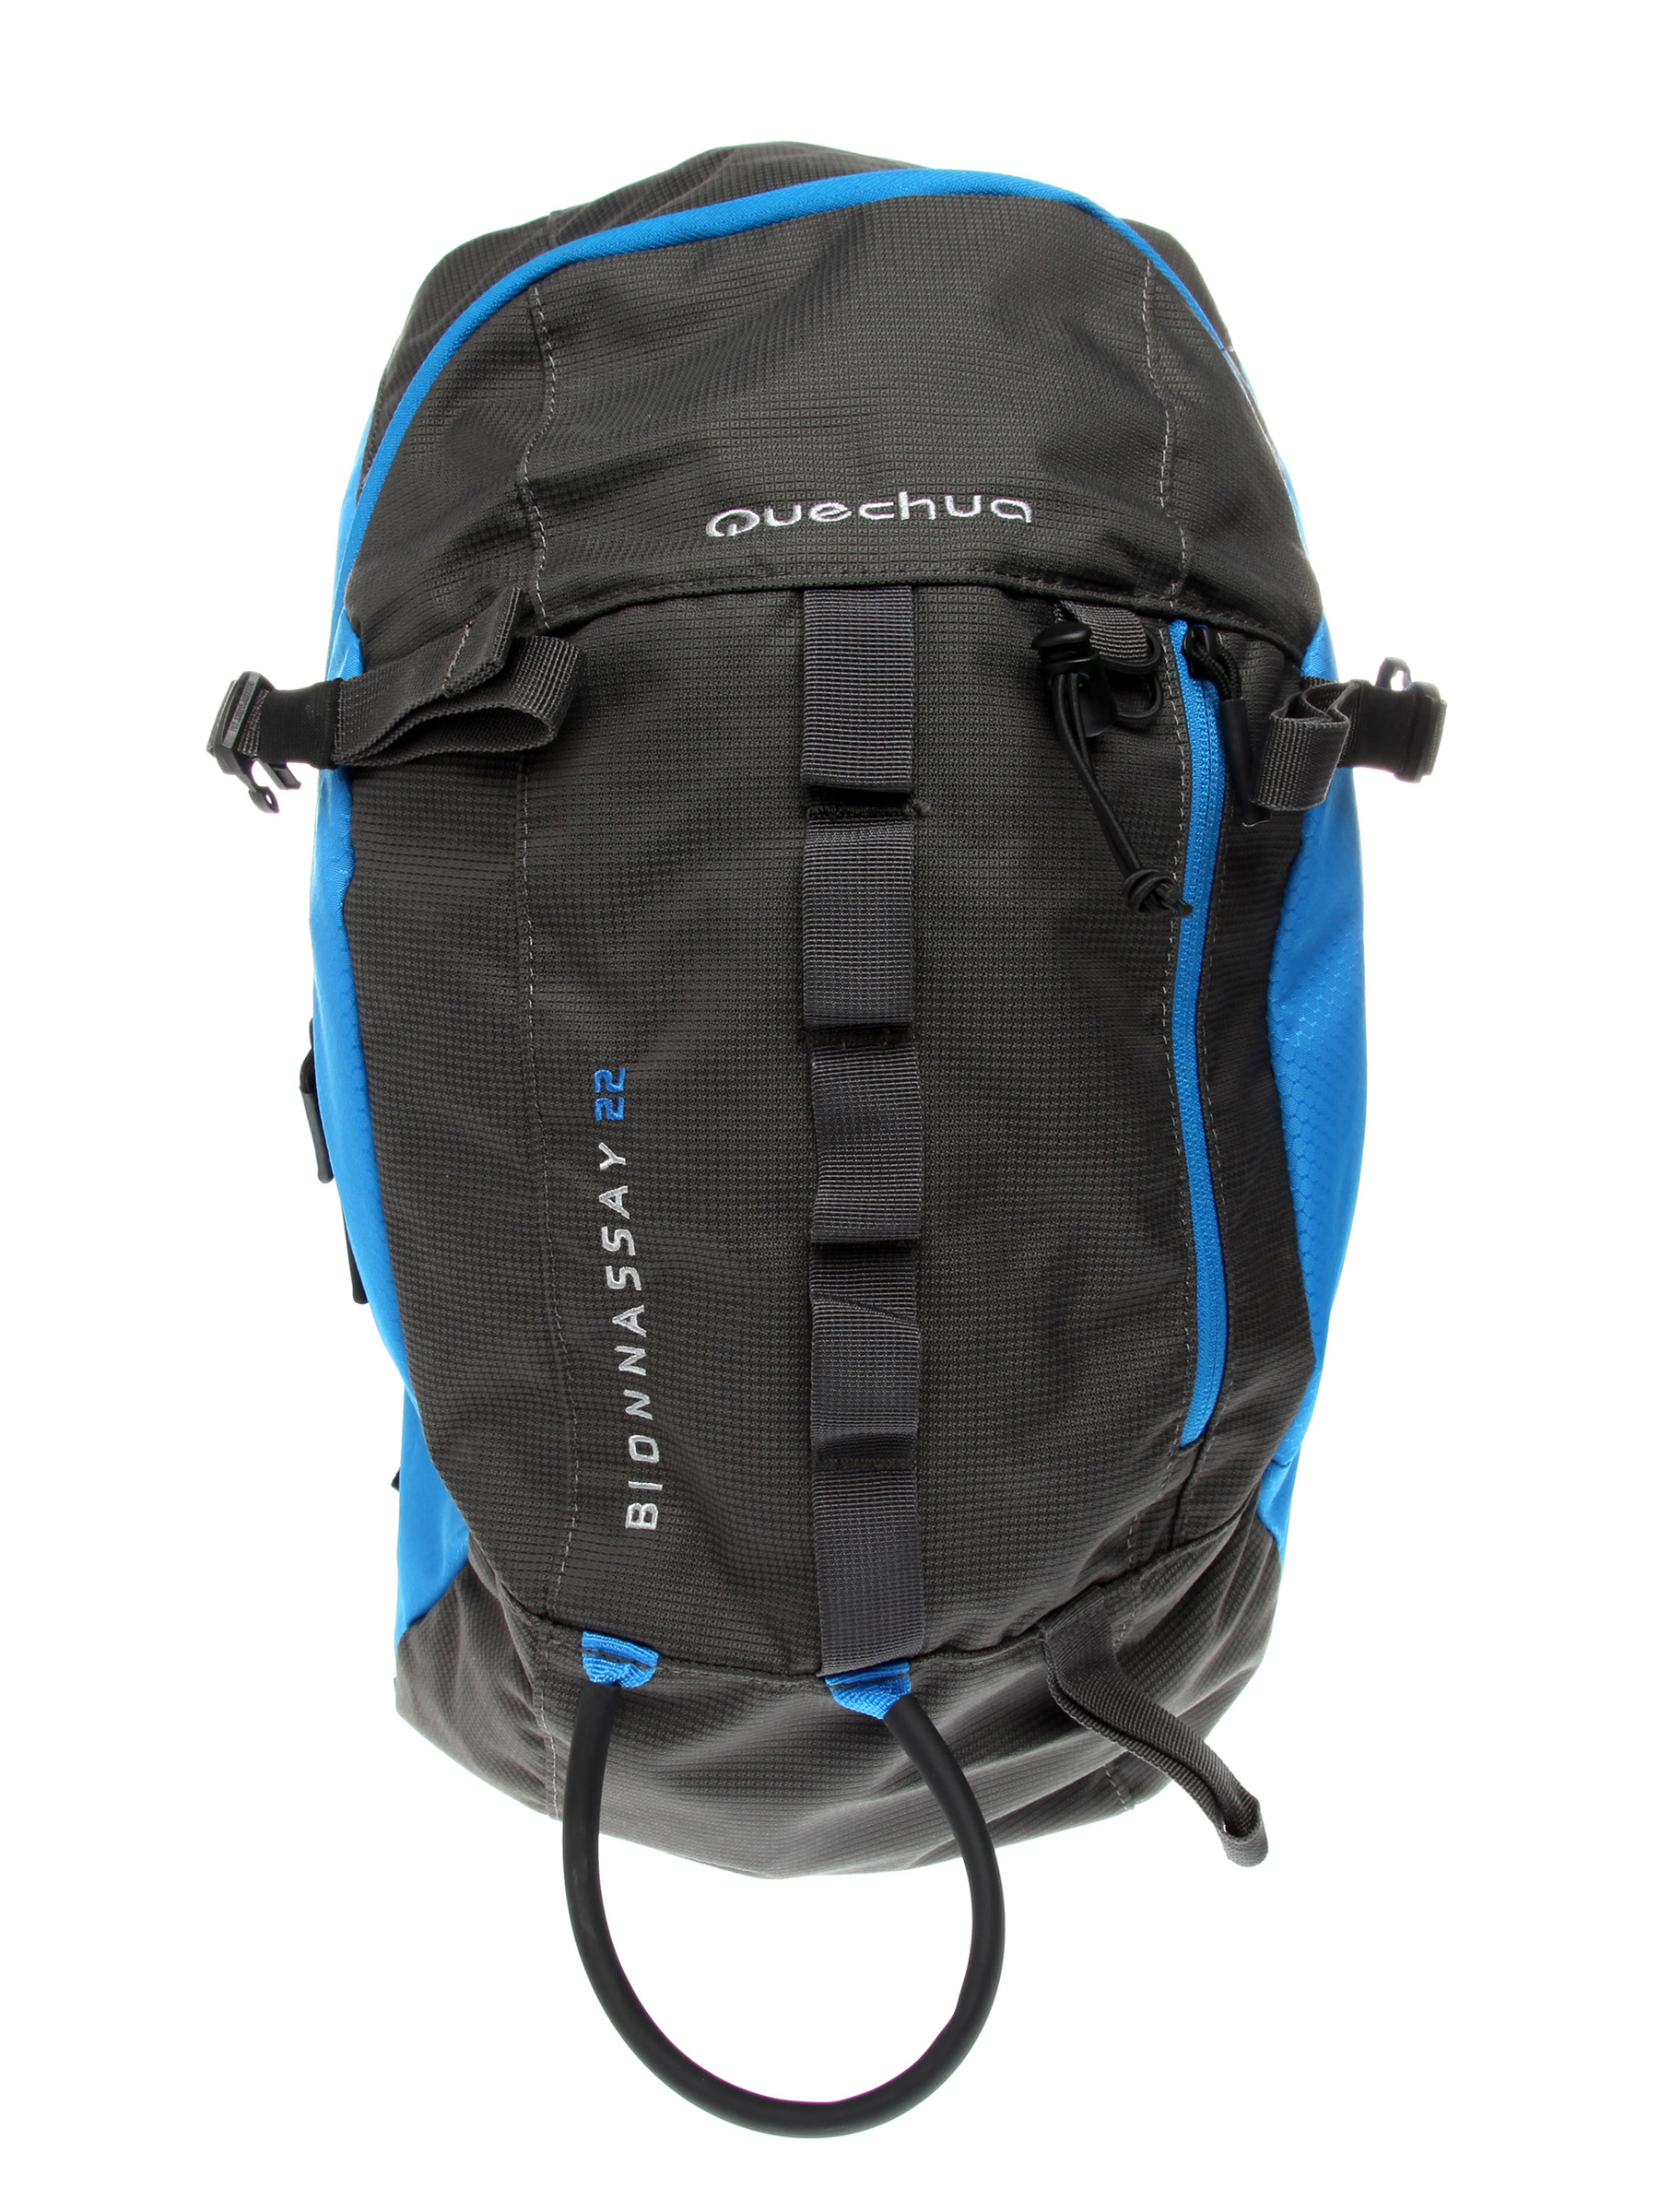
Quechua 22L Blue Bag
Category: Accessories / Bags / Backpacks
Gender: Unisex
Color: Black
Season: Summer 2011
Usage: Sports